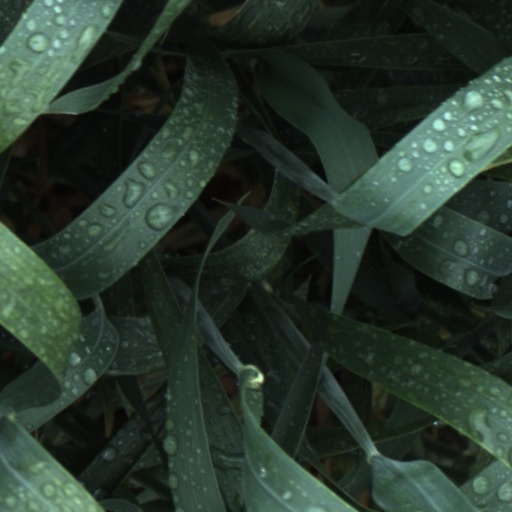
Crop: wheat